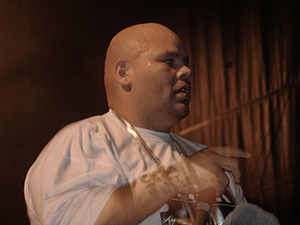
Fat Joe
Fat Joe i 2002
Jose Antonio Cartagena kendt under sit kunstnernavn Fat Joe er en amerikansk rapper af puertoricansk og cubansk oprindelse.